Maciej Bernadowski

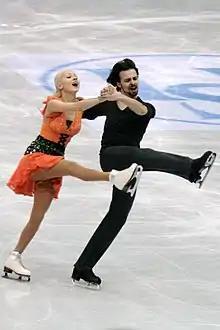

Maciej Bernadowski (born 29 April 1989) is a Polish ice dancer. His former partners include Milena Szymczyk, Natalia Sinkiewicz, and Anastasia Gavrylovych. He and Szymczyk were coached by his mother, Bożena Bernadowska, in their hometown Łódź. Bernadowski currently skates with Alexandra Zvorigina, with whom he is a three-time (2011–2013) Polish national champion.